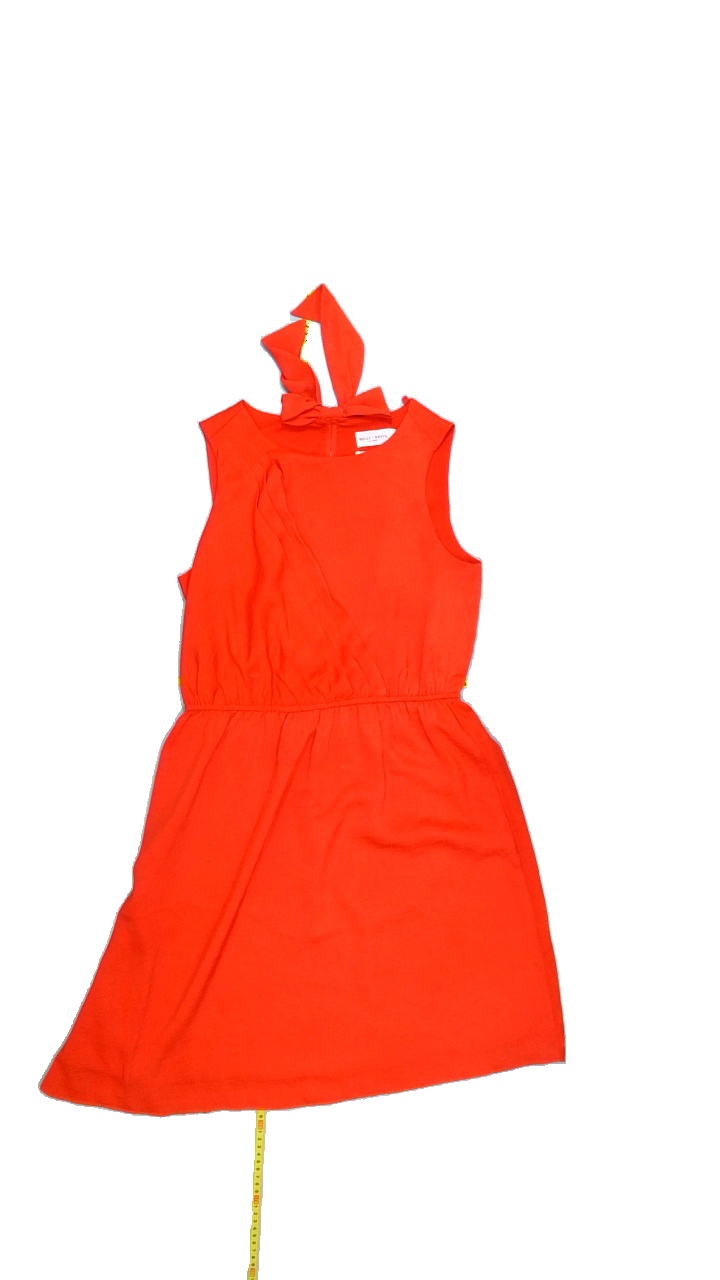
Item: Dress (Ladies)
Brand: Holly And Whyte (lindex)
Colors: Red
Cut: Regular, C-collar
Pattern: Plain
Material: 100%polyester
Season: All
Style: No trend
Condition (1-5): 2
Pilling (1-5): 4
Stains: Yes
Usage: Export
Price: <50